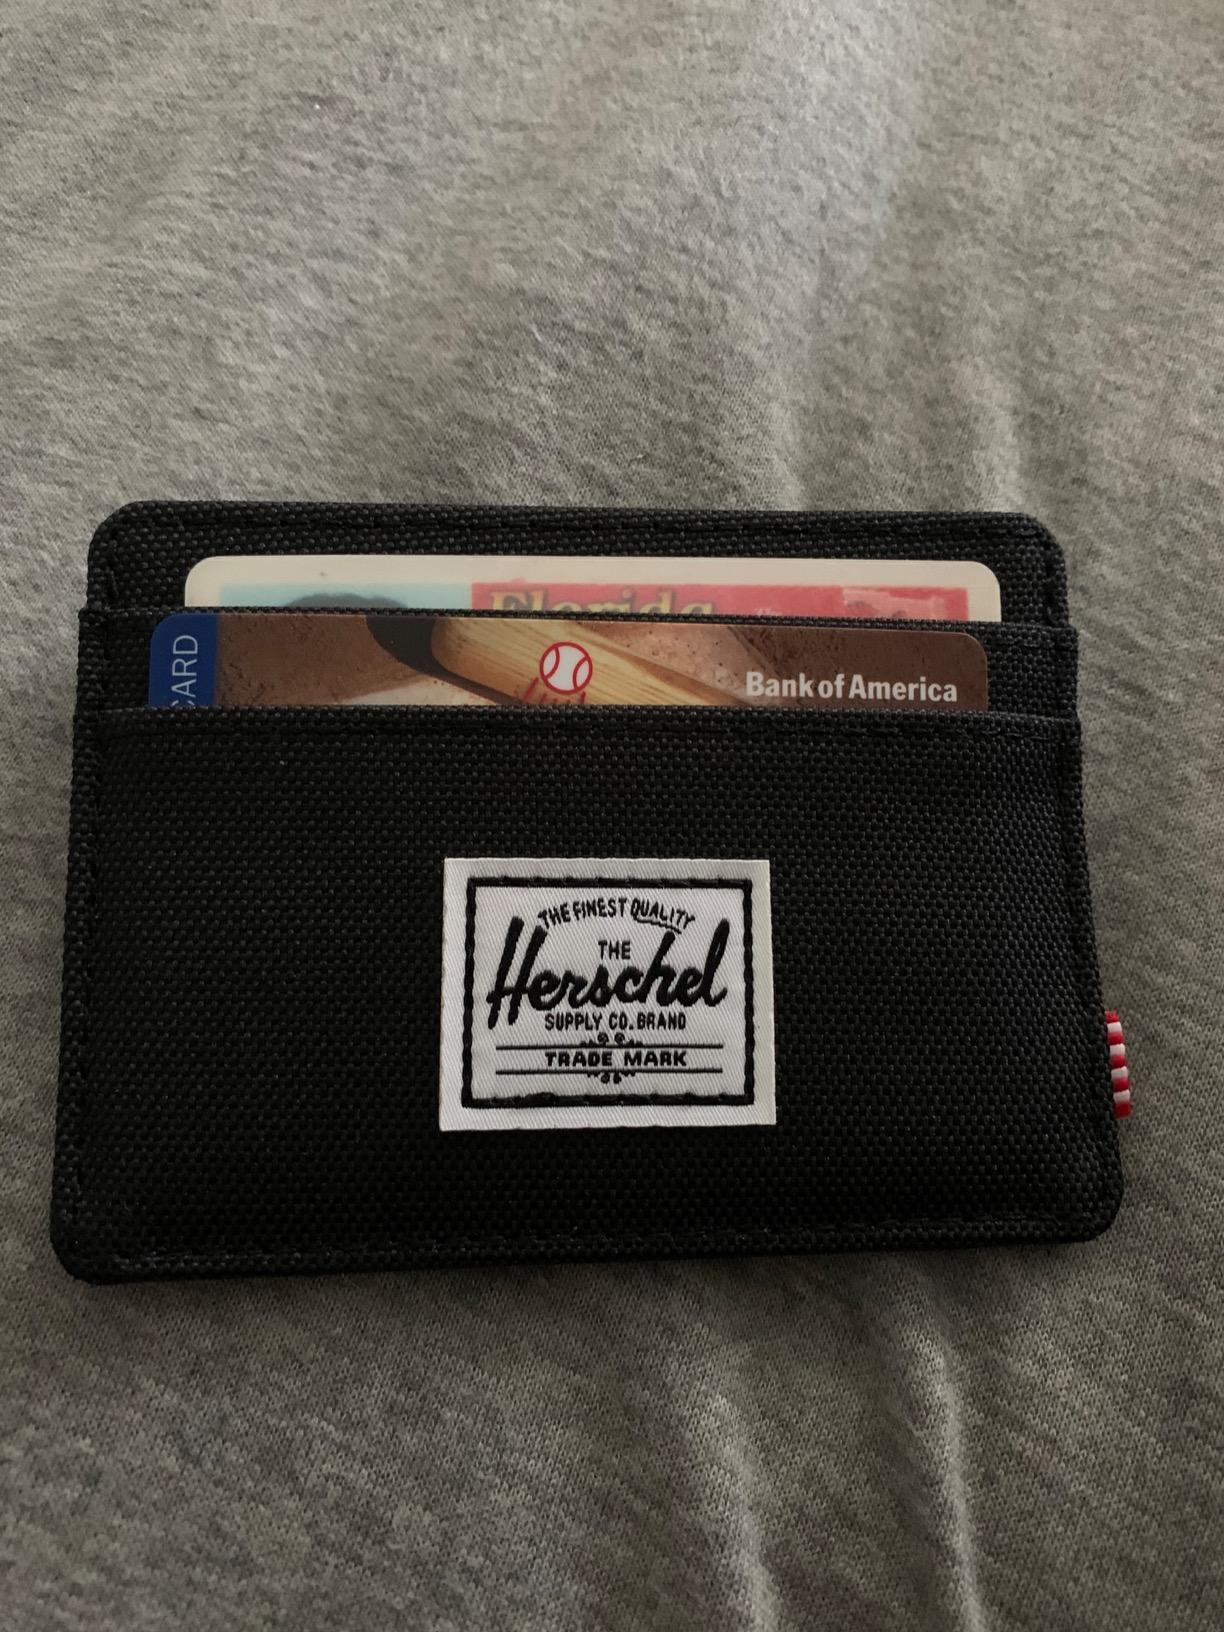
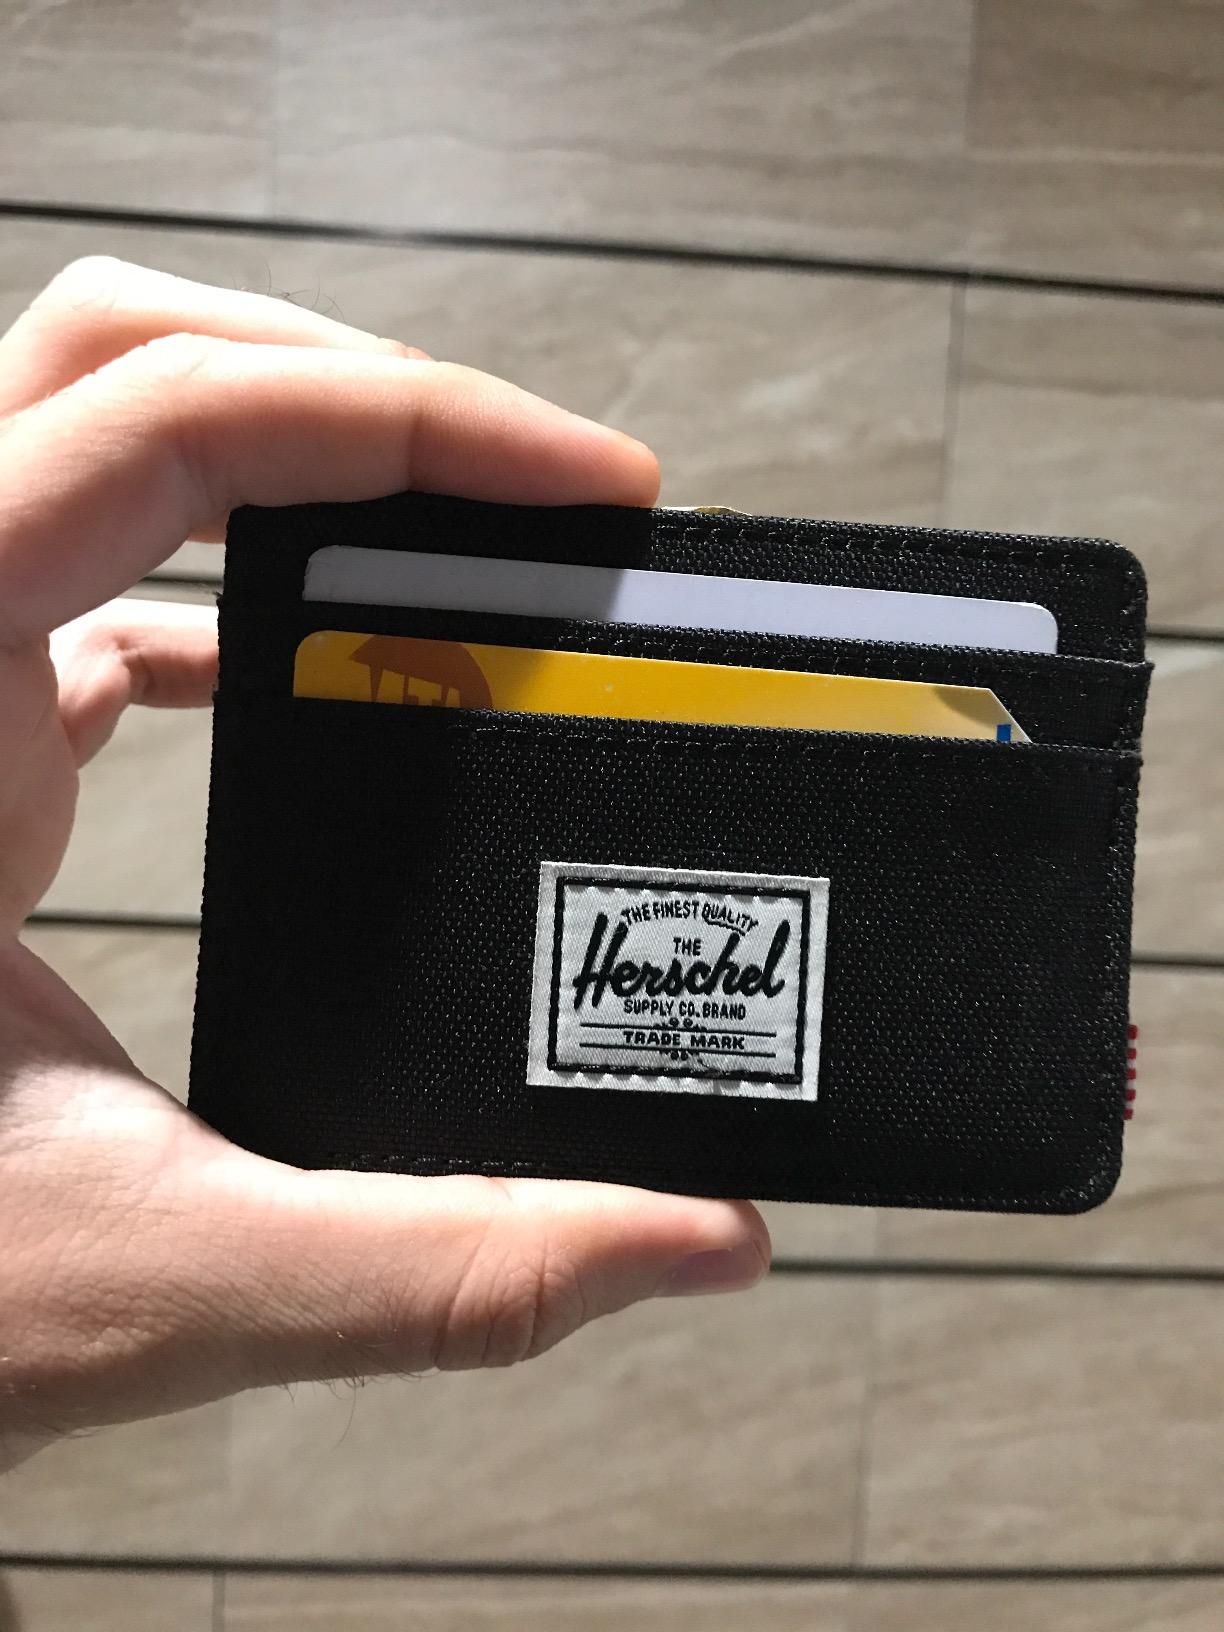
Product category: accessories_wallet
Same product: yes